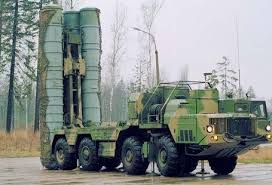
Label: Air Defense